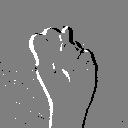
ASL letter: n